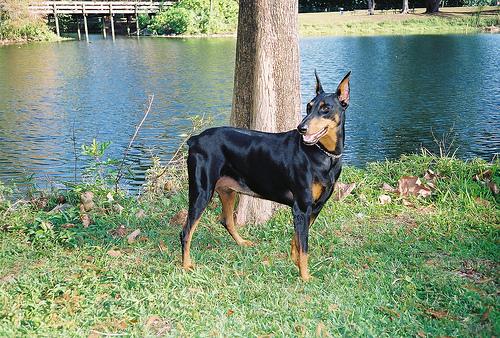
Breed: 209-n000054-Doberman